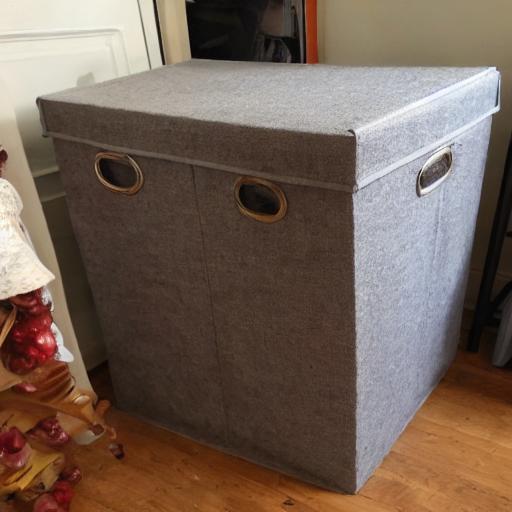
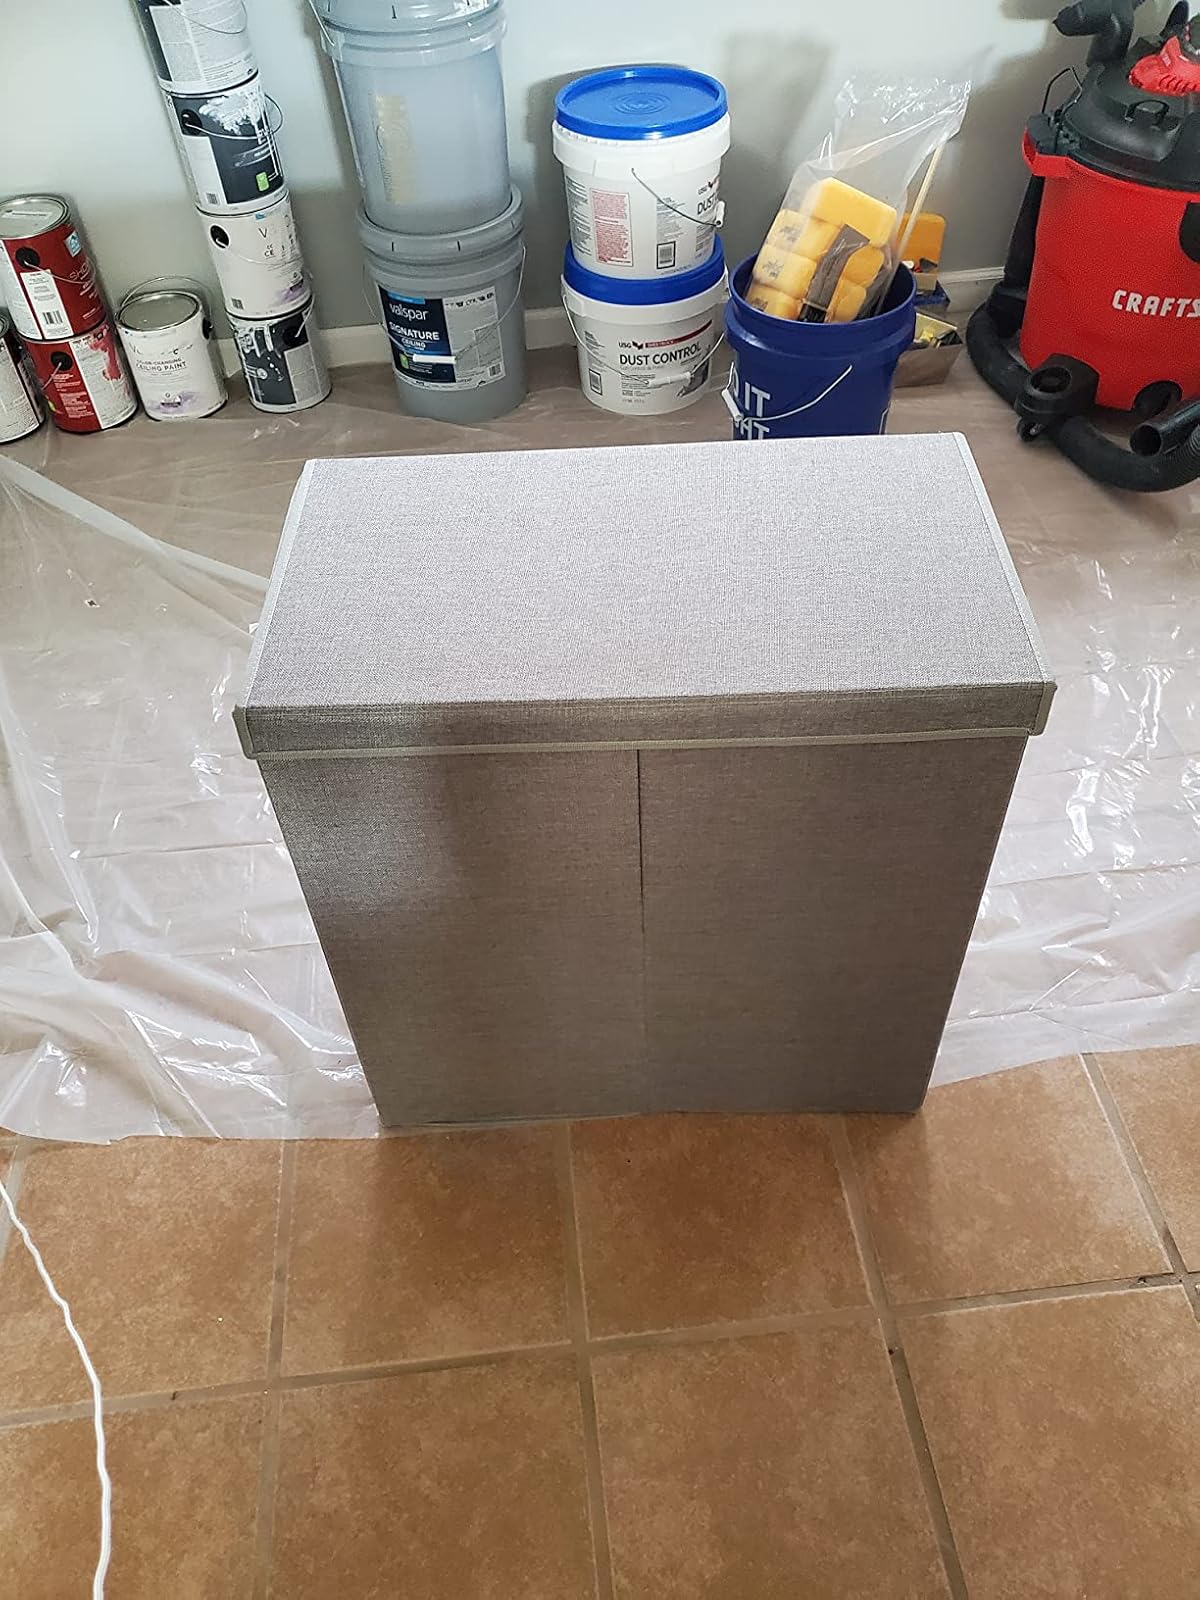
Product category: items_hamper
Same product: no